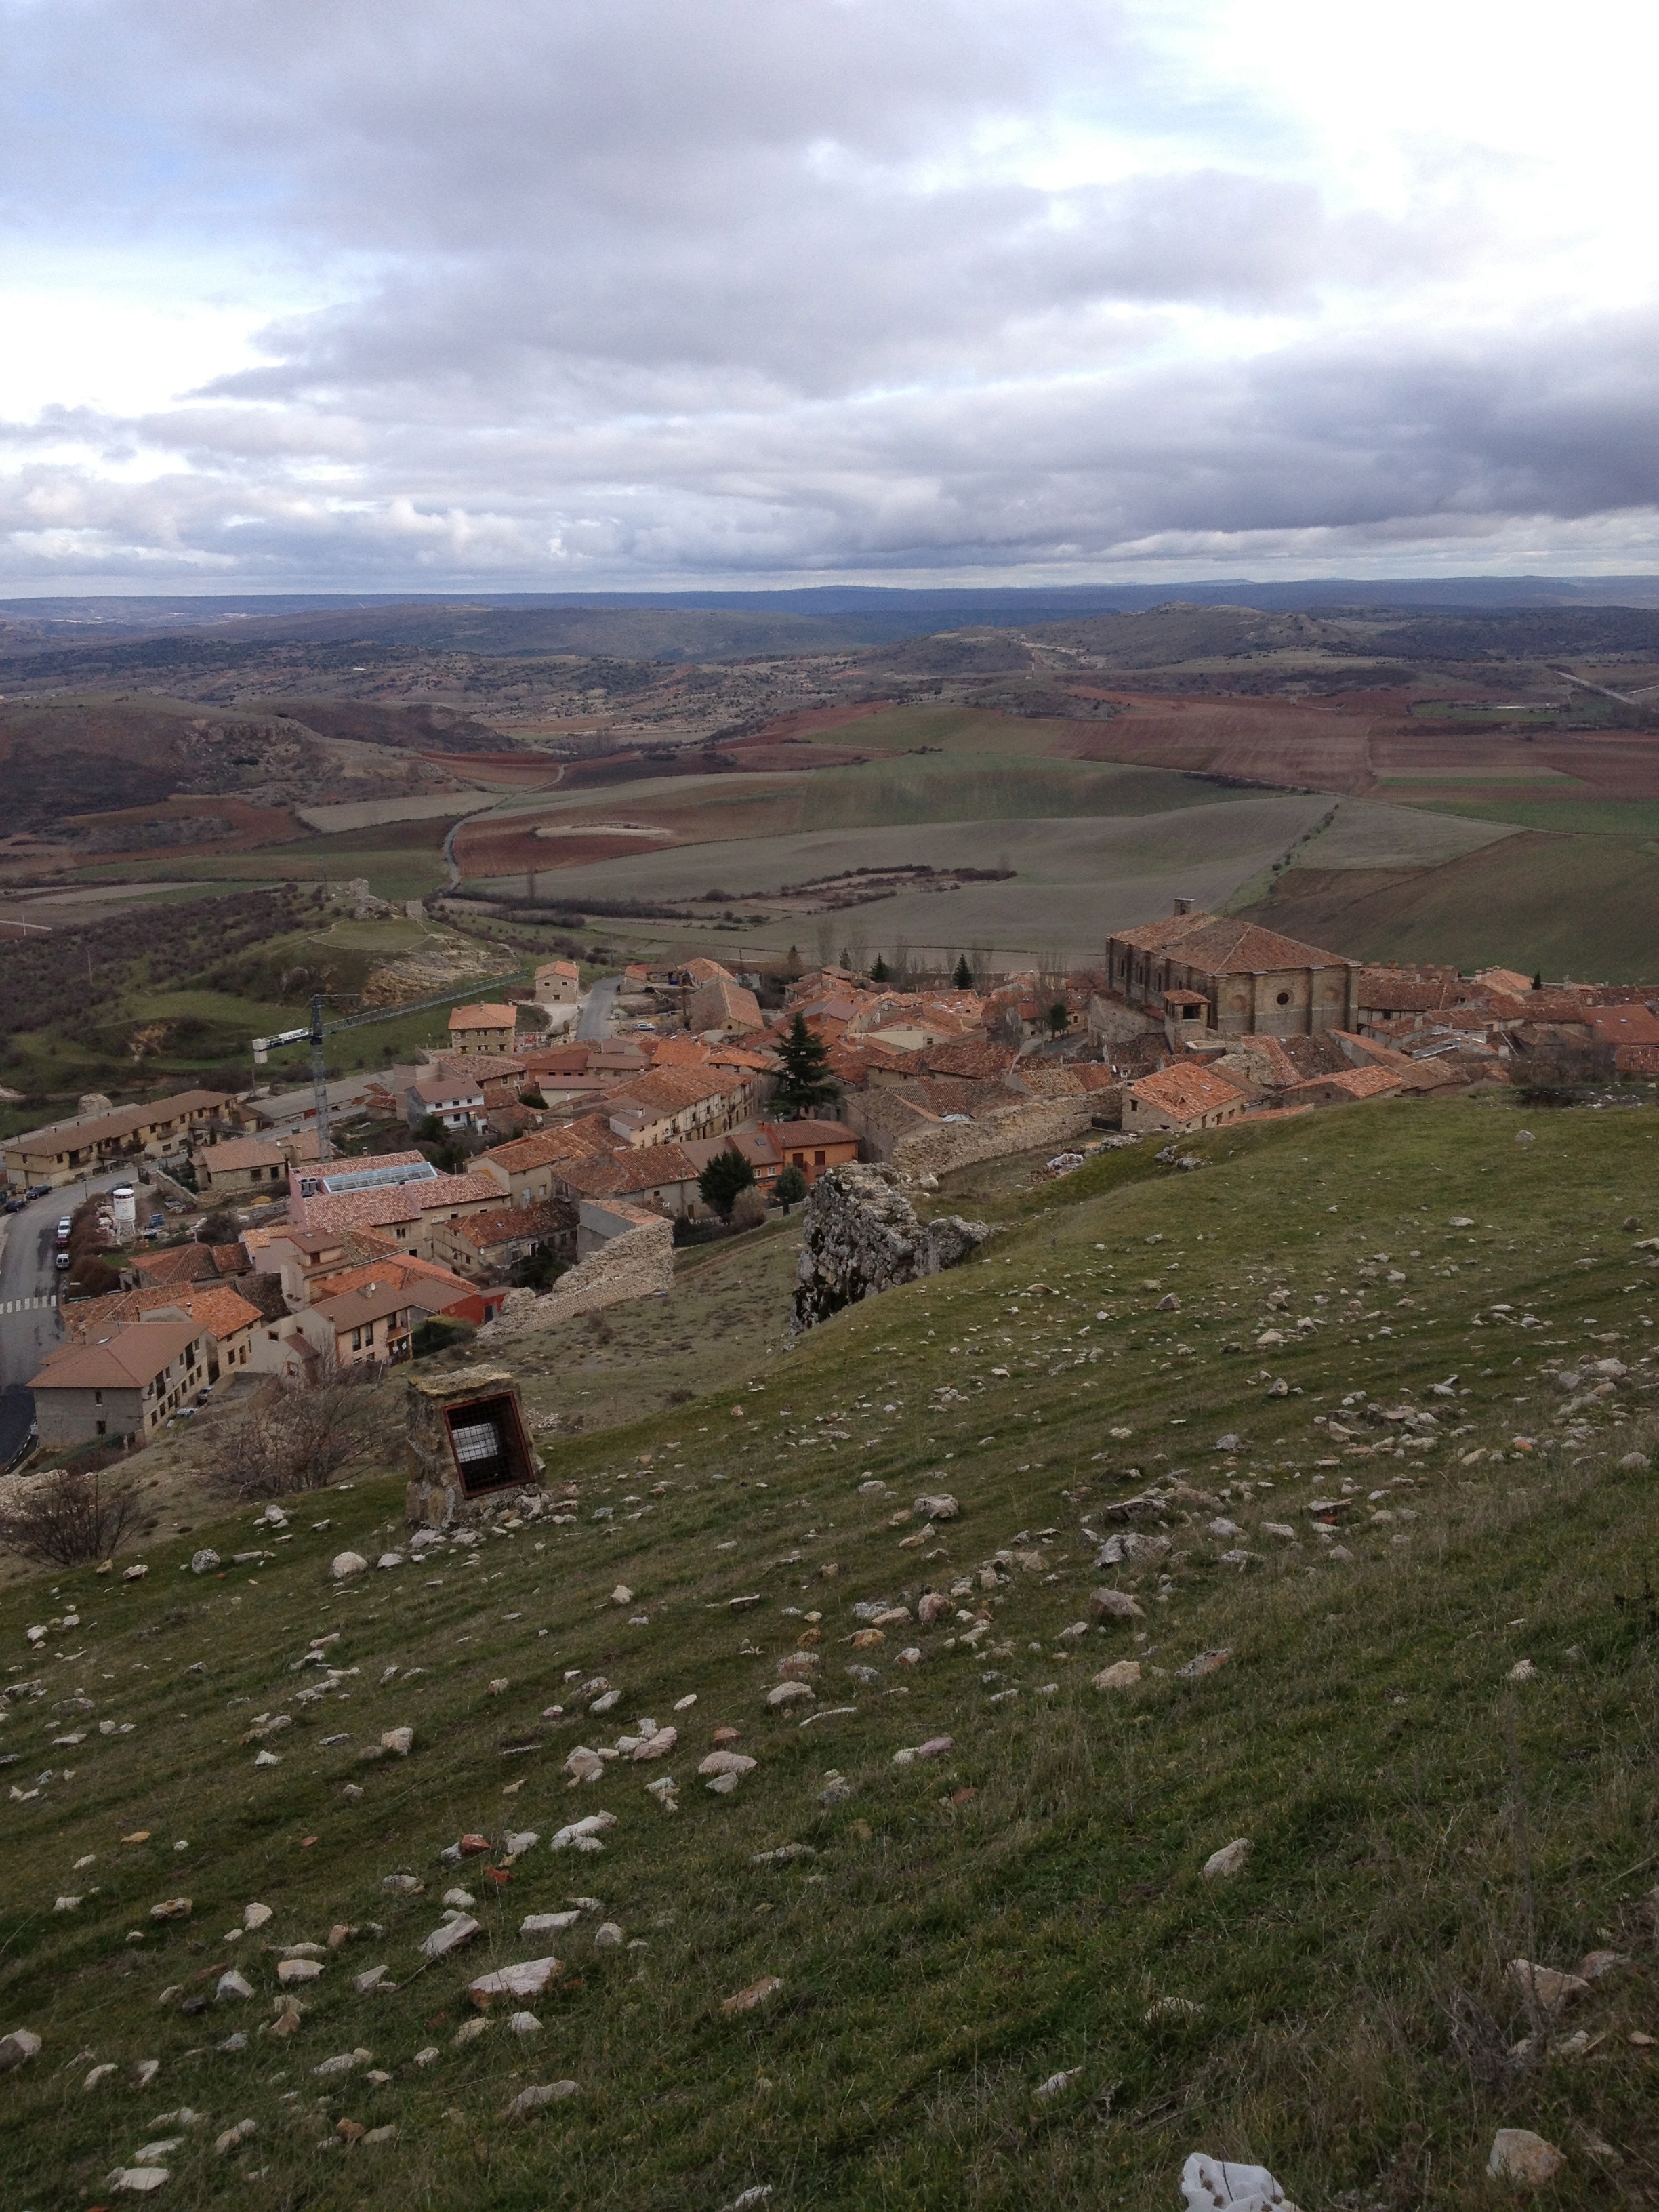
landscape, mountain, people, hill, cliff, terrain, plain, plateau, rural area, aerial photography, atienza